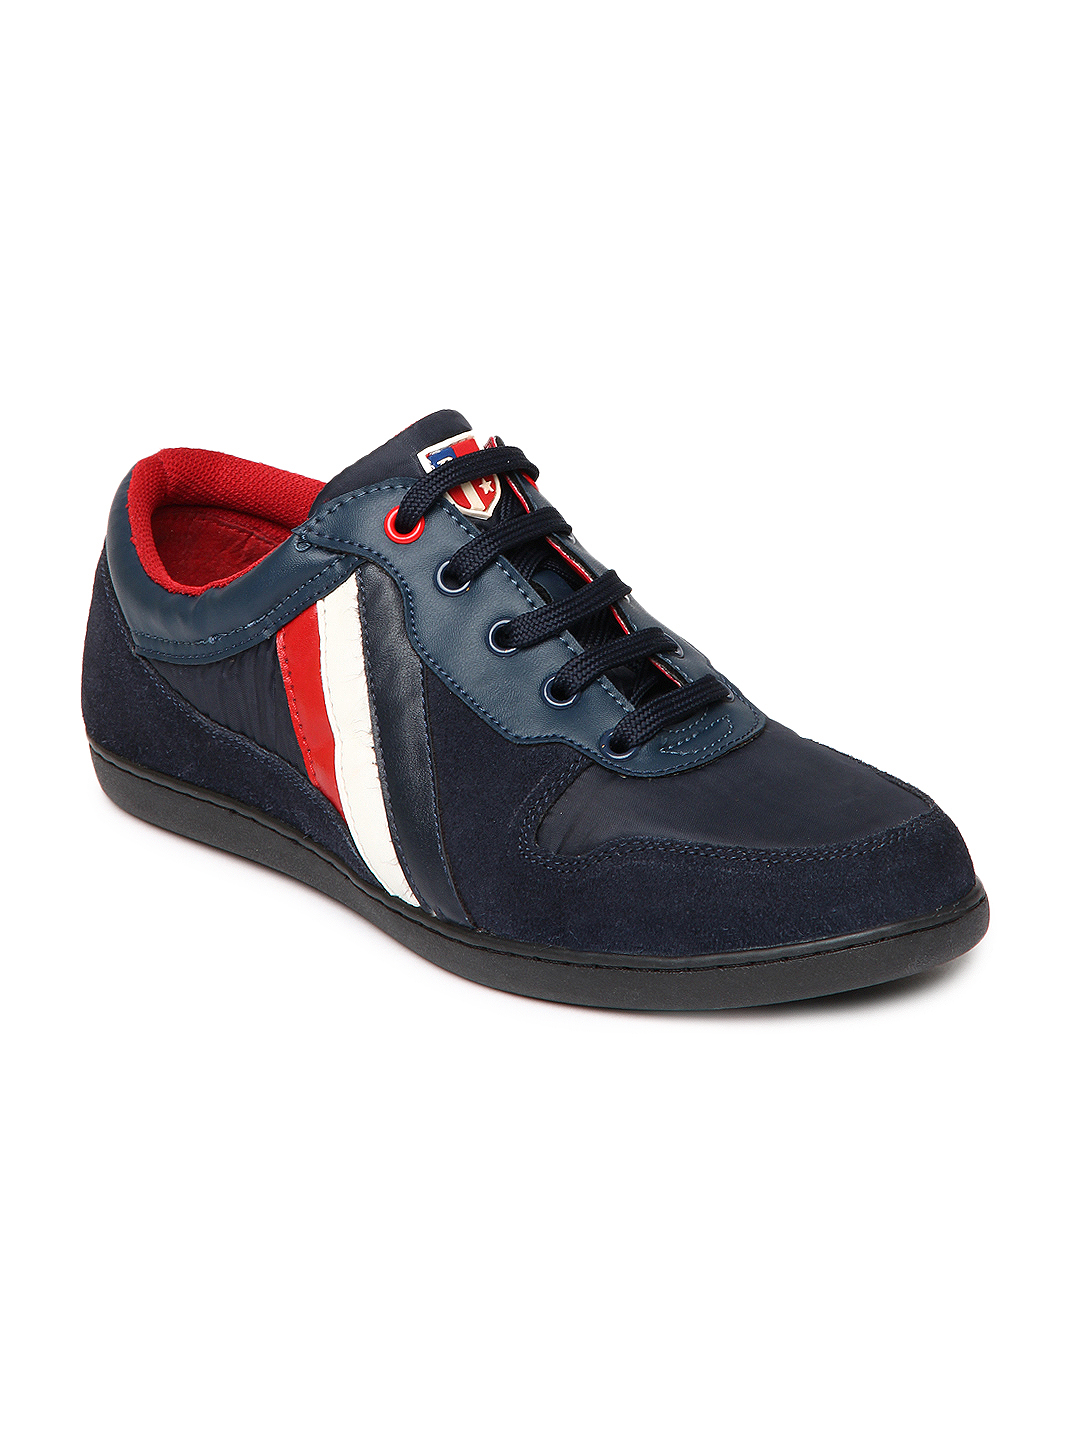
U.S. Polo Assn. Men Navy Casual Shoes
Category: Footwear / Shoes / Casual Shoes
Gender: Men
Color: Navy Blue
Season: Summer 2013
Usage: Casual